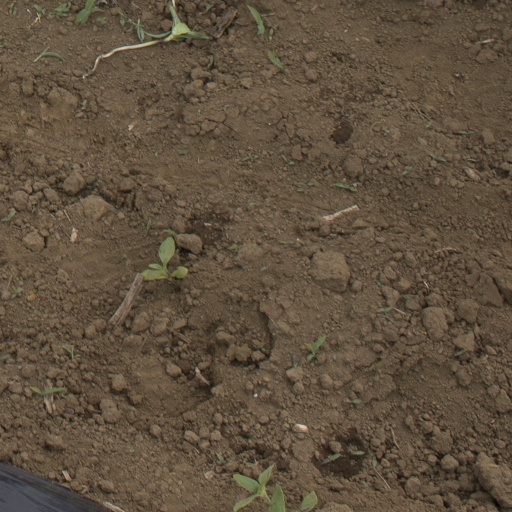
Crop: Jerusalem artichoke